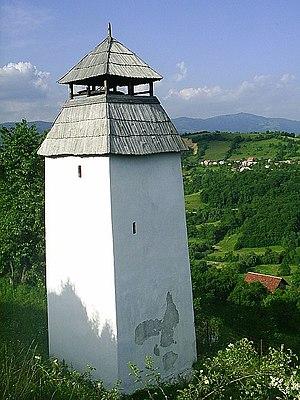
La forteresse de Prusac se trouve en Bosnie-Herzégovine, sur le territoire du village de Prusac et dans la municipalité de Donji Vakuf. Elle remonte à la fin du Moyen Âge et est inscrite sur la liste des monuments nationaux de Bosnie-Herzégovine.
Prusac est un village de Bosnie-Herzégovine. Il est situé dans la municipalité de Donji Vakuf, dans le canton de Bosnie centrale et dans la Fédération de Bosnie-et-Herzégovine. Selon les premiers résultats du recensement bosnien de 2013, il compte 1 353 habitants.